Messerschmitt Me 263

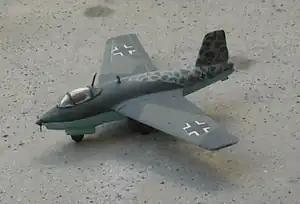
Model of Me 263

The Messerschmitt Me 263 "Scholle" (plaice) was a rocket-powered fighter aircraft developed from the Me 163 "Komet" towards the end of World War II. Three prototypes were built but never flown under their own power as the rapidly deteriorating military situation in Germany prevented the completion of the test program.